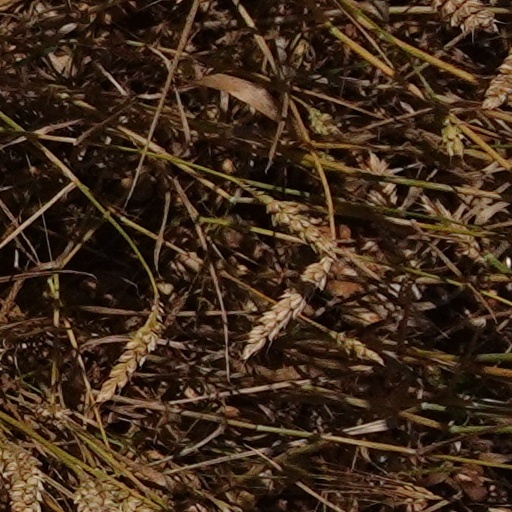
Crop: wheat